Fallin' (Alicia Keys song)

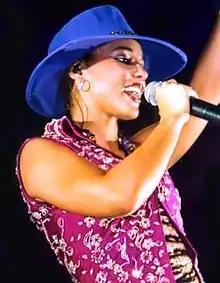
Keys performing "Fallin" in Frankfurt, Germany in 2002

"NME" called "Fallin" a "[m]assive, massive massive hit" adding "Piano tinkles, drum machine coughs like an whippet and Alicia strokes your spine with ice cubes and spatters your spotty back with hot candle wax". The song was described as "gospel fervor of lovesick righteousness" by Beth Johnson of "Entertainment Weekly". Robert Hilburn of the "Los Angeles Times" described the song as having "the neo-soul vitality of Macy Gray and Jill Scott." Sam Faulkner of "NME" said that the song had "deeper moments [that] creep up and grab you exemplified." Mark Anthony Neal of "PopMatters" said that the song "combines Keys' natural blues register with a subtle, and brilliantly so, sample of James Brown's 'It's a Man's, Man's, Man's World'." Barry Walters of "Rolling Stone" said "there's no denying the serious early Aretha vibe permeating the hit."